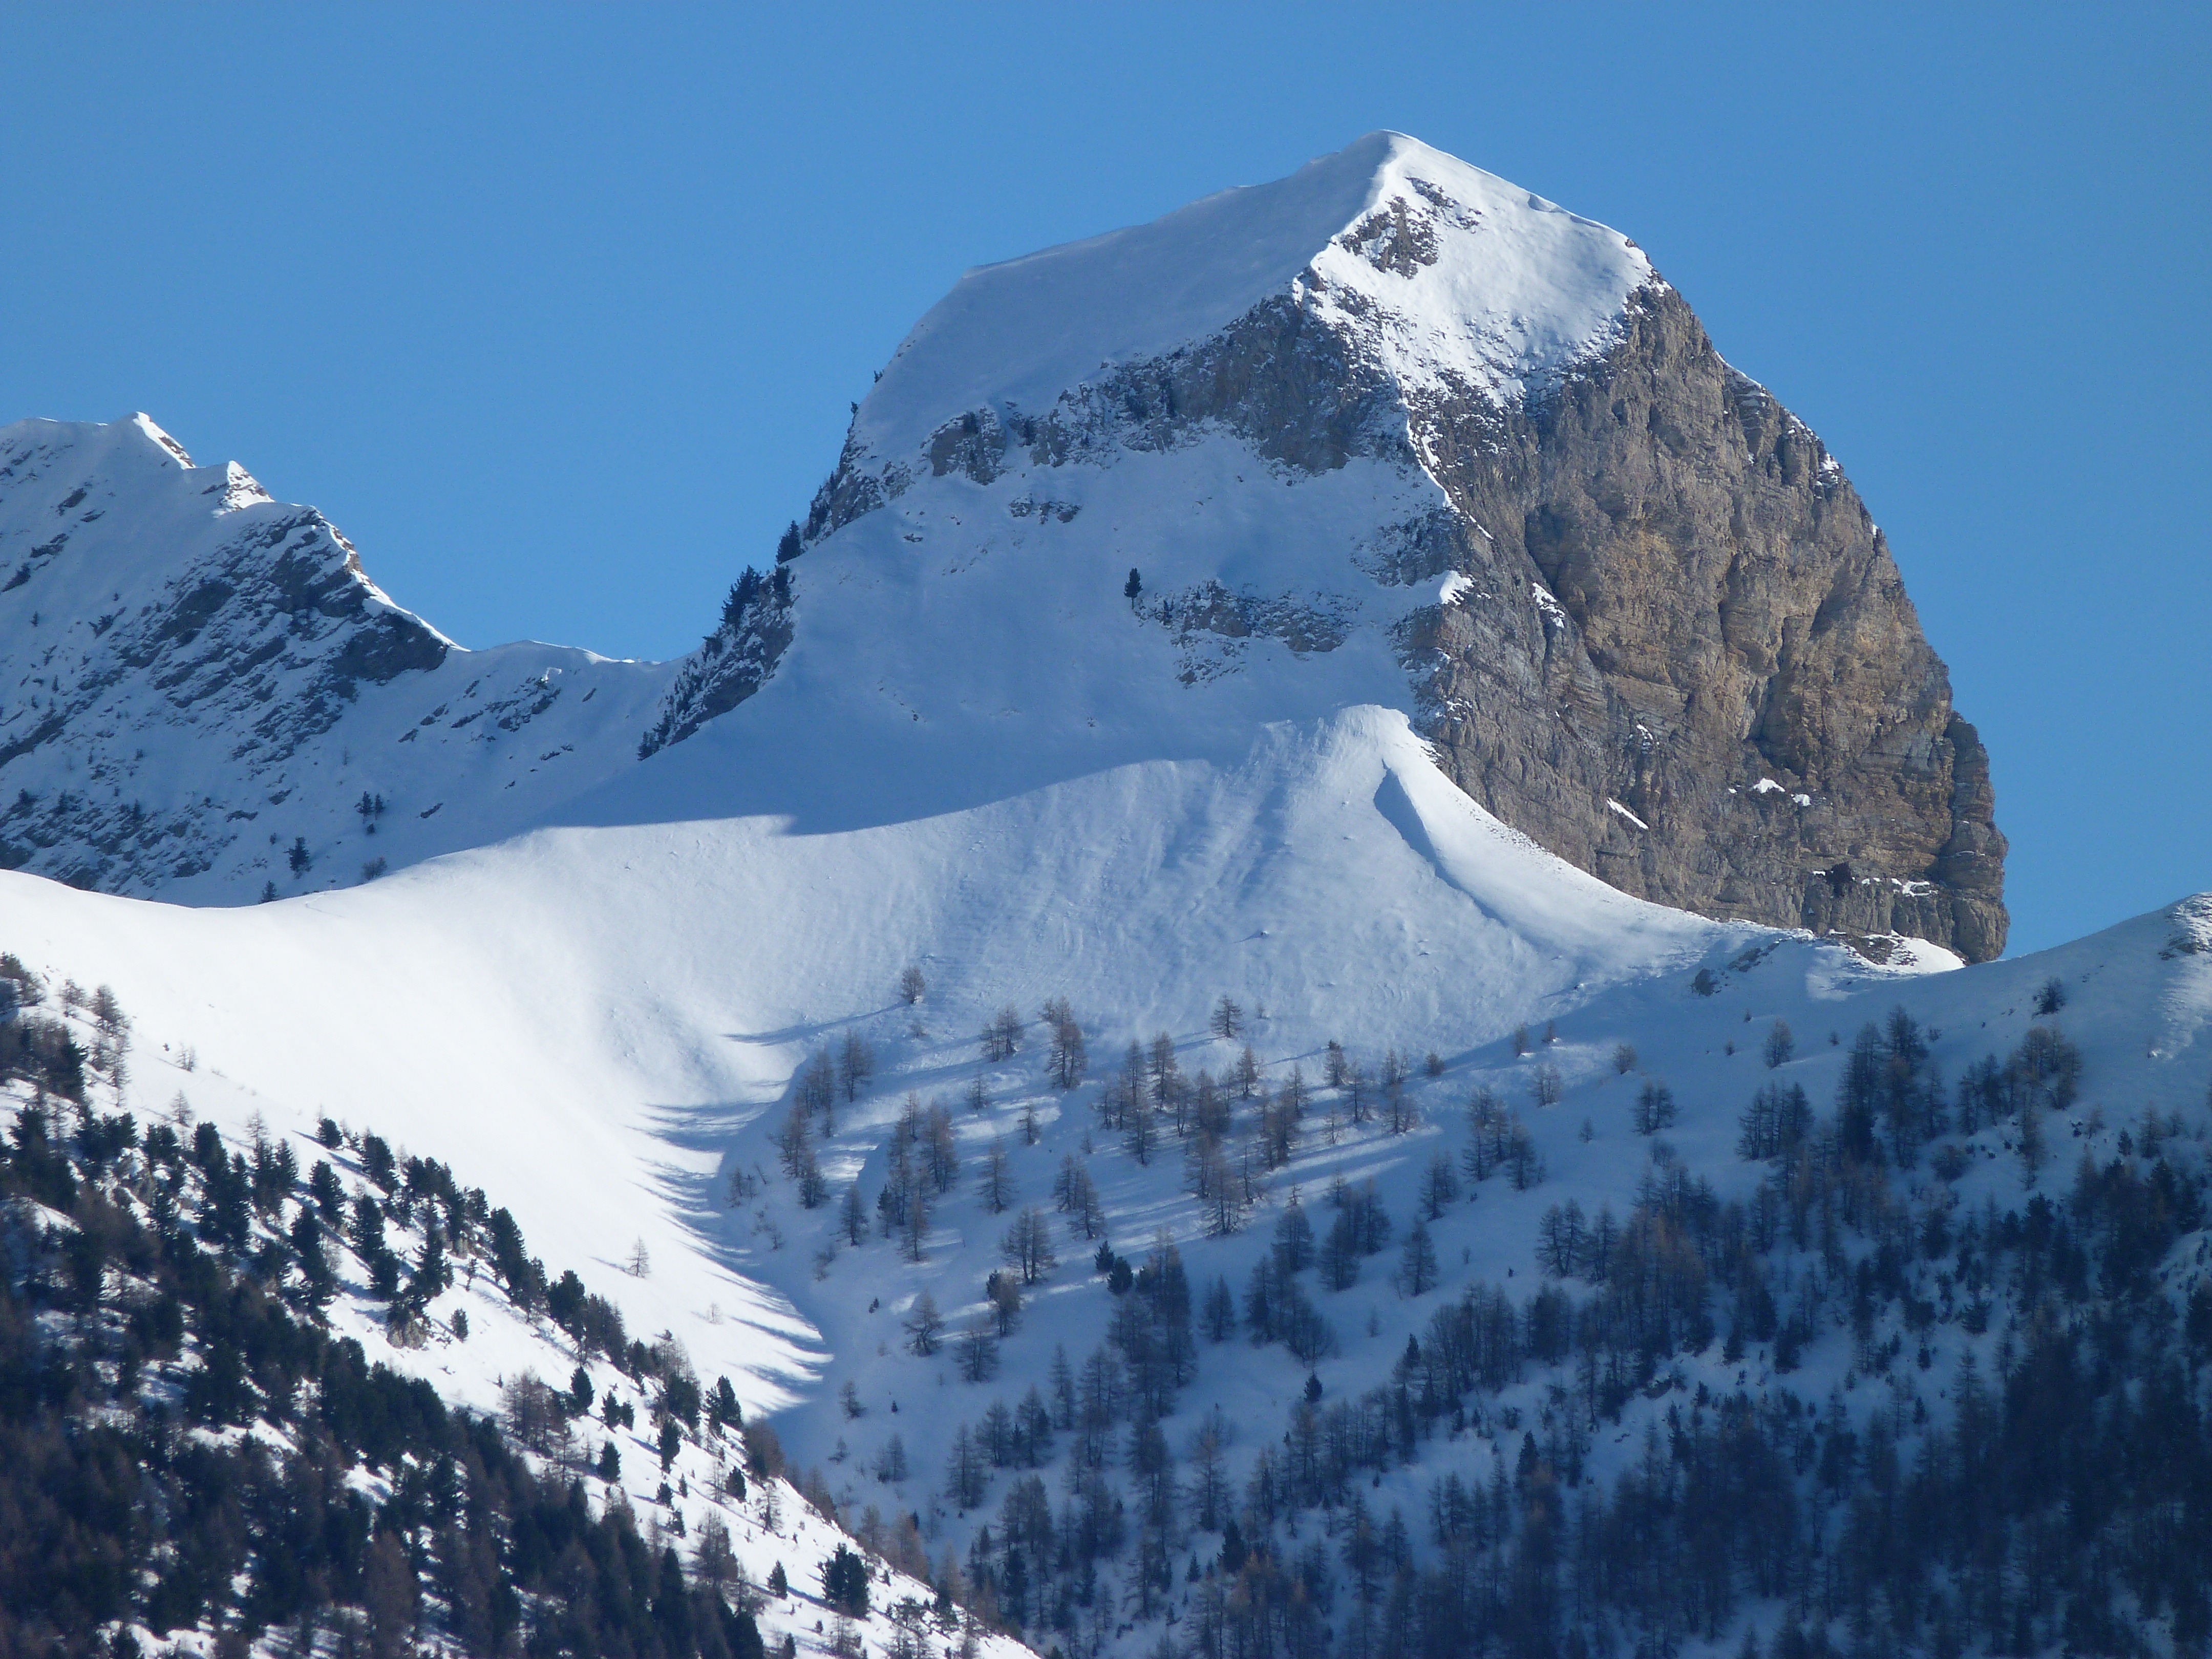
landscape, nature, mountain, snow, winter, mountain range, weather, snowy, season, ridge, summit, massif, alps, cirque, piste, landform, ski touring, ski mountaineering, geographical feature, mountainous landforms, geological phenomenon